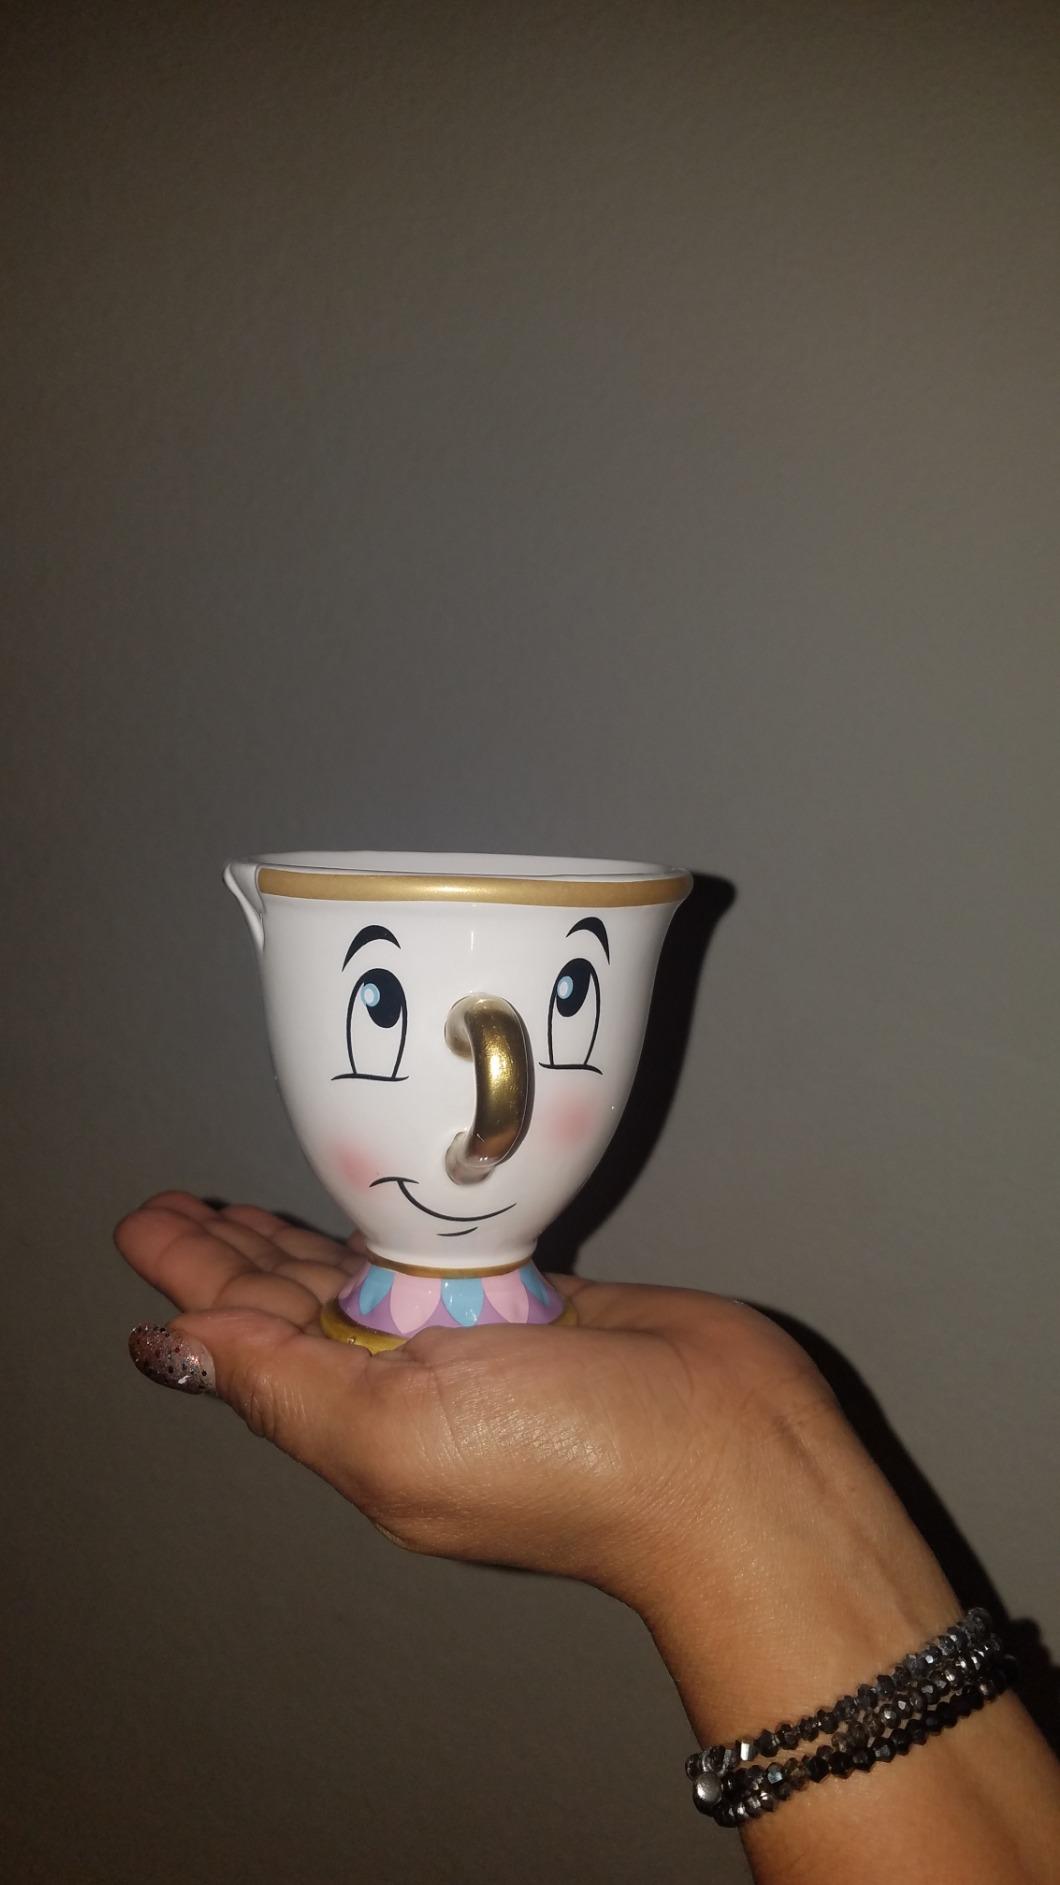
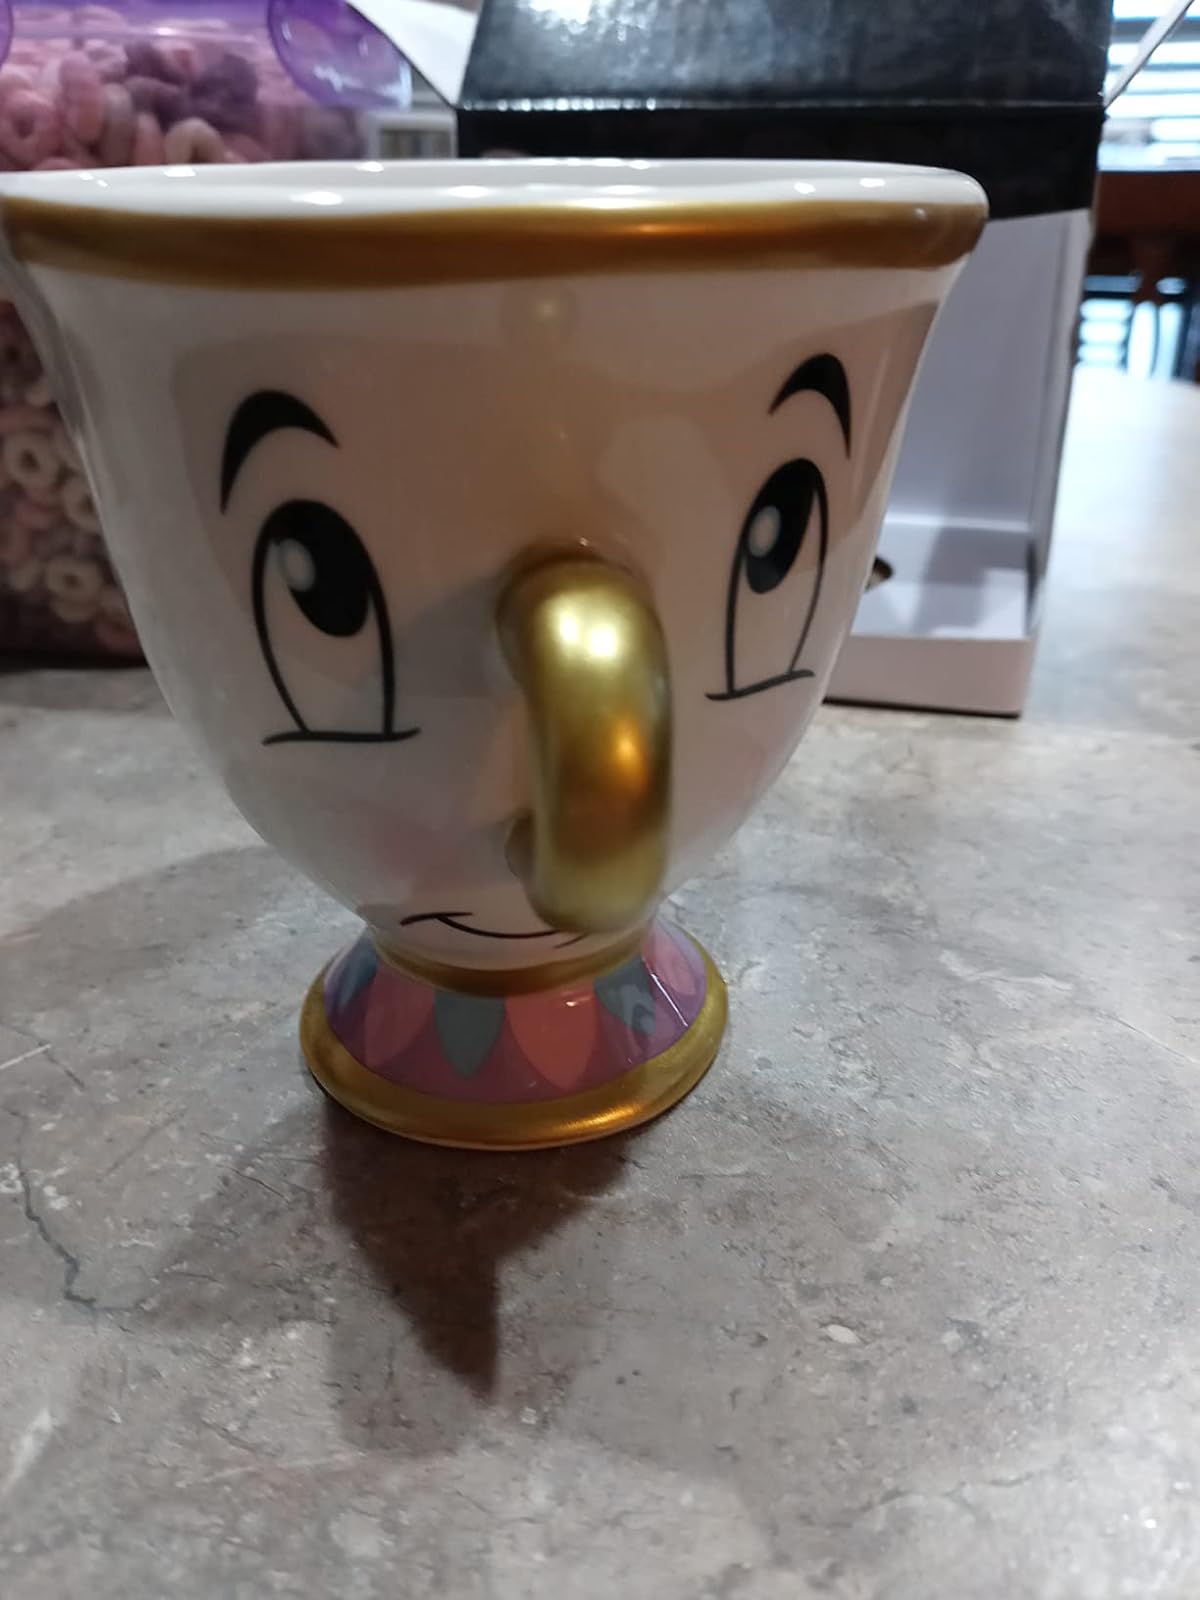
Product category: items_mug
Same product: yes